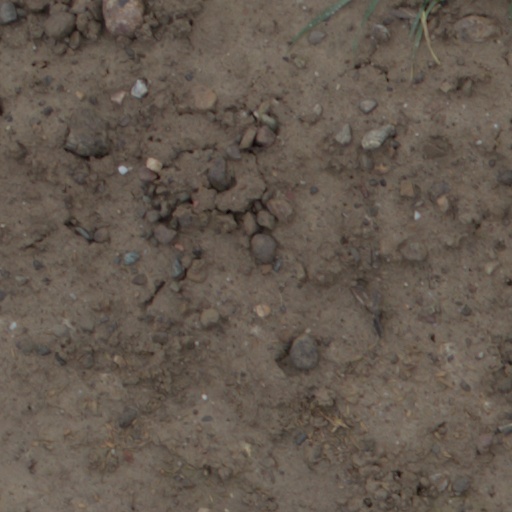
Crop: wheat